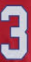
Number: 3